Art of Fighting (film)

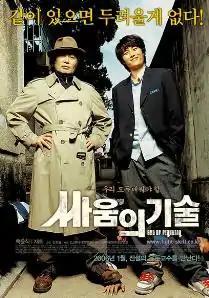
Theatrical release poster

Art of Fighting is a 2006 South Korean action comedy drama film co-written and directed by Shin Han-sol. The film was released to Korean theaters on January 5, 2006, and had 1,313,727 tickets nationwide.